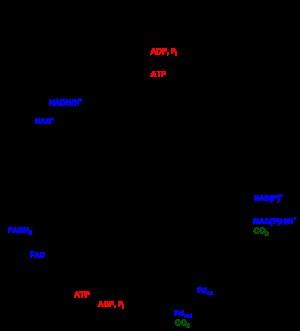
Le cycle de Krebs inverse est une voie métabolique cyclique par laquelle certaines bactéries fixent le dioxyde de carbone CO₂ et l'eau H₂O sous forme d'acétyl-CoA en utilisant l'hydrogène H₂, l'ion sulfure S²⁻ ou encore l'ion thiosulfate S₂O₃²⁻ comme donneurs d'électrons, selon un mécanisme reprenant le cycle de Krebs en sens inverse pour constituer une alternative marginale au cycle de Calvin. Les principales étapes de ce cycle sont les suivantes :